Ted Kennedy

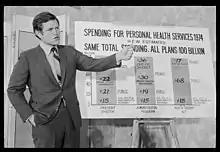
Kennedy giving a presentation on his healthcare proposal in June 1971

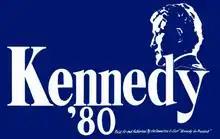
Kennedy's 1980 presidential campaign logo

Ted initially advised his brother Robert against challenging the incumbent Johnson for the Democratic nomination in the 1968 presidential election. Once Senator Eugene McCarthy's strong showing in the New Hampshire primary led to Robert's presidential campaign starting in March 1968, Kennedy recruited political leaders for endorsements to his brother in the western states. Ted was in San Francisco when his brother Robert won the crucial California primary on June 4, 1968, and then after midnight, Robert was shot in Los Angeles and died the next day. Ted was devastated, as he was closest to Robert among those in the Kennedy family. Kennedy aide Frank Mankiewicz said of seeing Ted at the hospital where Robert lay mortally wounded: "I have never, ever, nor do I expect ever, to see a face more in grief." At Robert's funeral at St. Patrick's Cathedral, Kennedy eulogized his older brother: